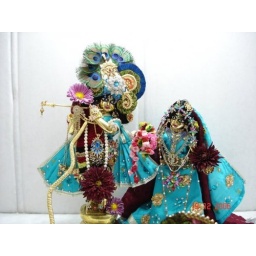
little krishna &amp;amp; Radha are looking so sweet in blue dress isn't